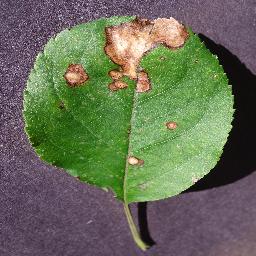
Label: Apple___Black_rot